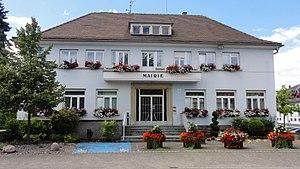
Alsace, Bas-Rhin, Oberhausbergen, Mairie (XXe).